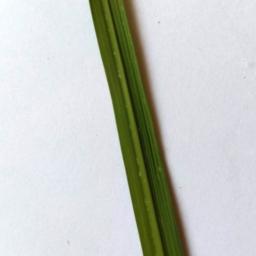
Label: Rice___Healthy